Where the Wild Things Are (film)

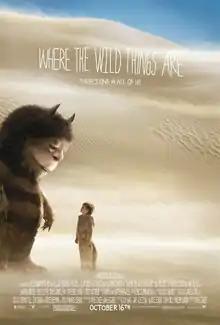
American theatrical release poster

Where the Wild Things Are is a 2009 fantasy adventure drama film directed by Spike Jonze. Written by Jonze and Dave Eggers, it is based on Maurice Sendak's 1963 children's book of the same name. It combines live-action, performers in costumes, animatronics, and computer-generated imagery (CGI). The film stars Max Records, Catherine Keener, and Mark Ruffalo, and features the voices of Lauren Ambrose, Chris Cooper, James Gandolfini, Catherine O'Hara, and Forest Whitaker. The film centers on a young boy named Max who sails away to an island inhabited by creatures known as the "Wild Things", who declare Max to become a king.